Queen Charlotte Strait

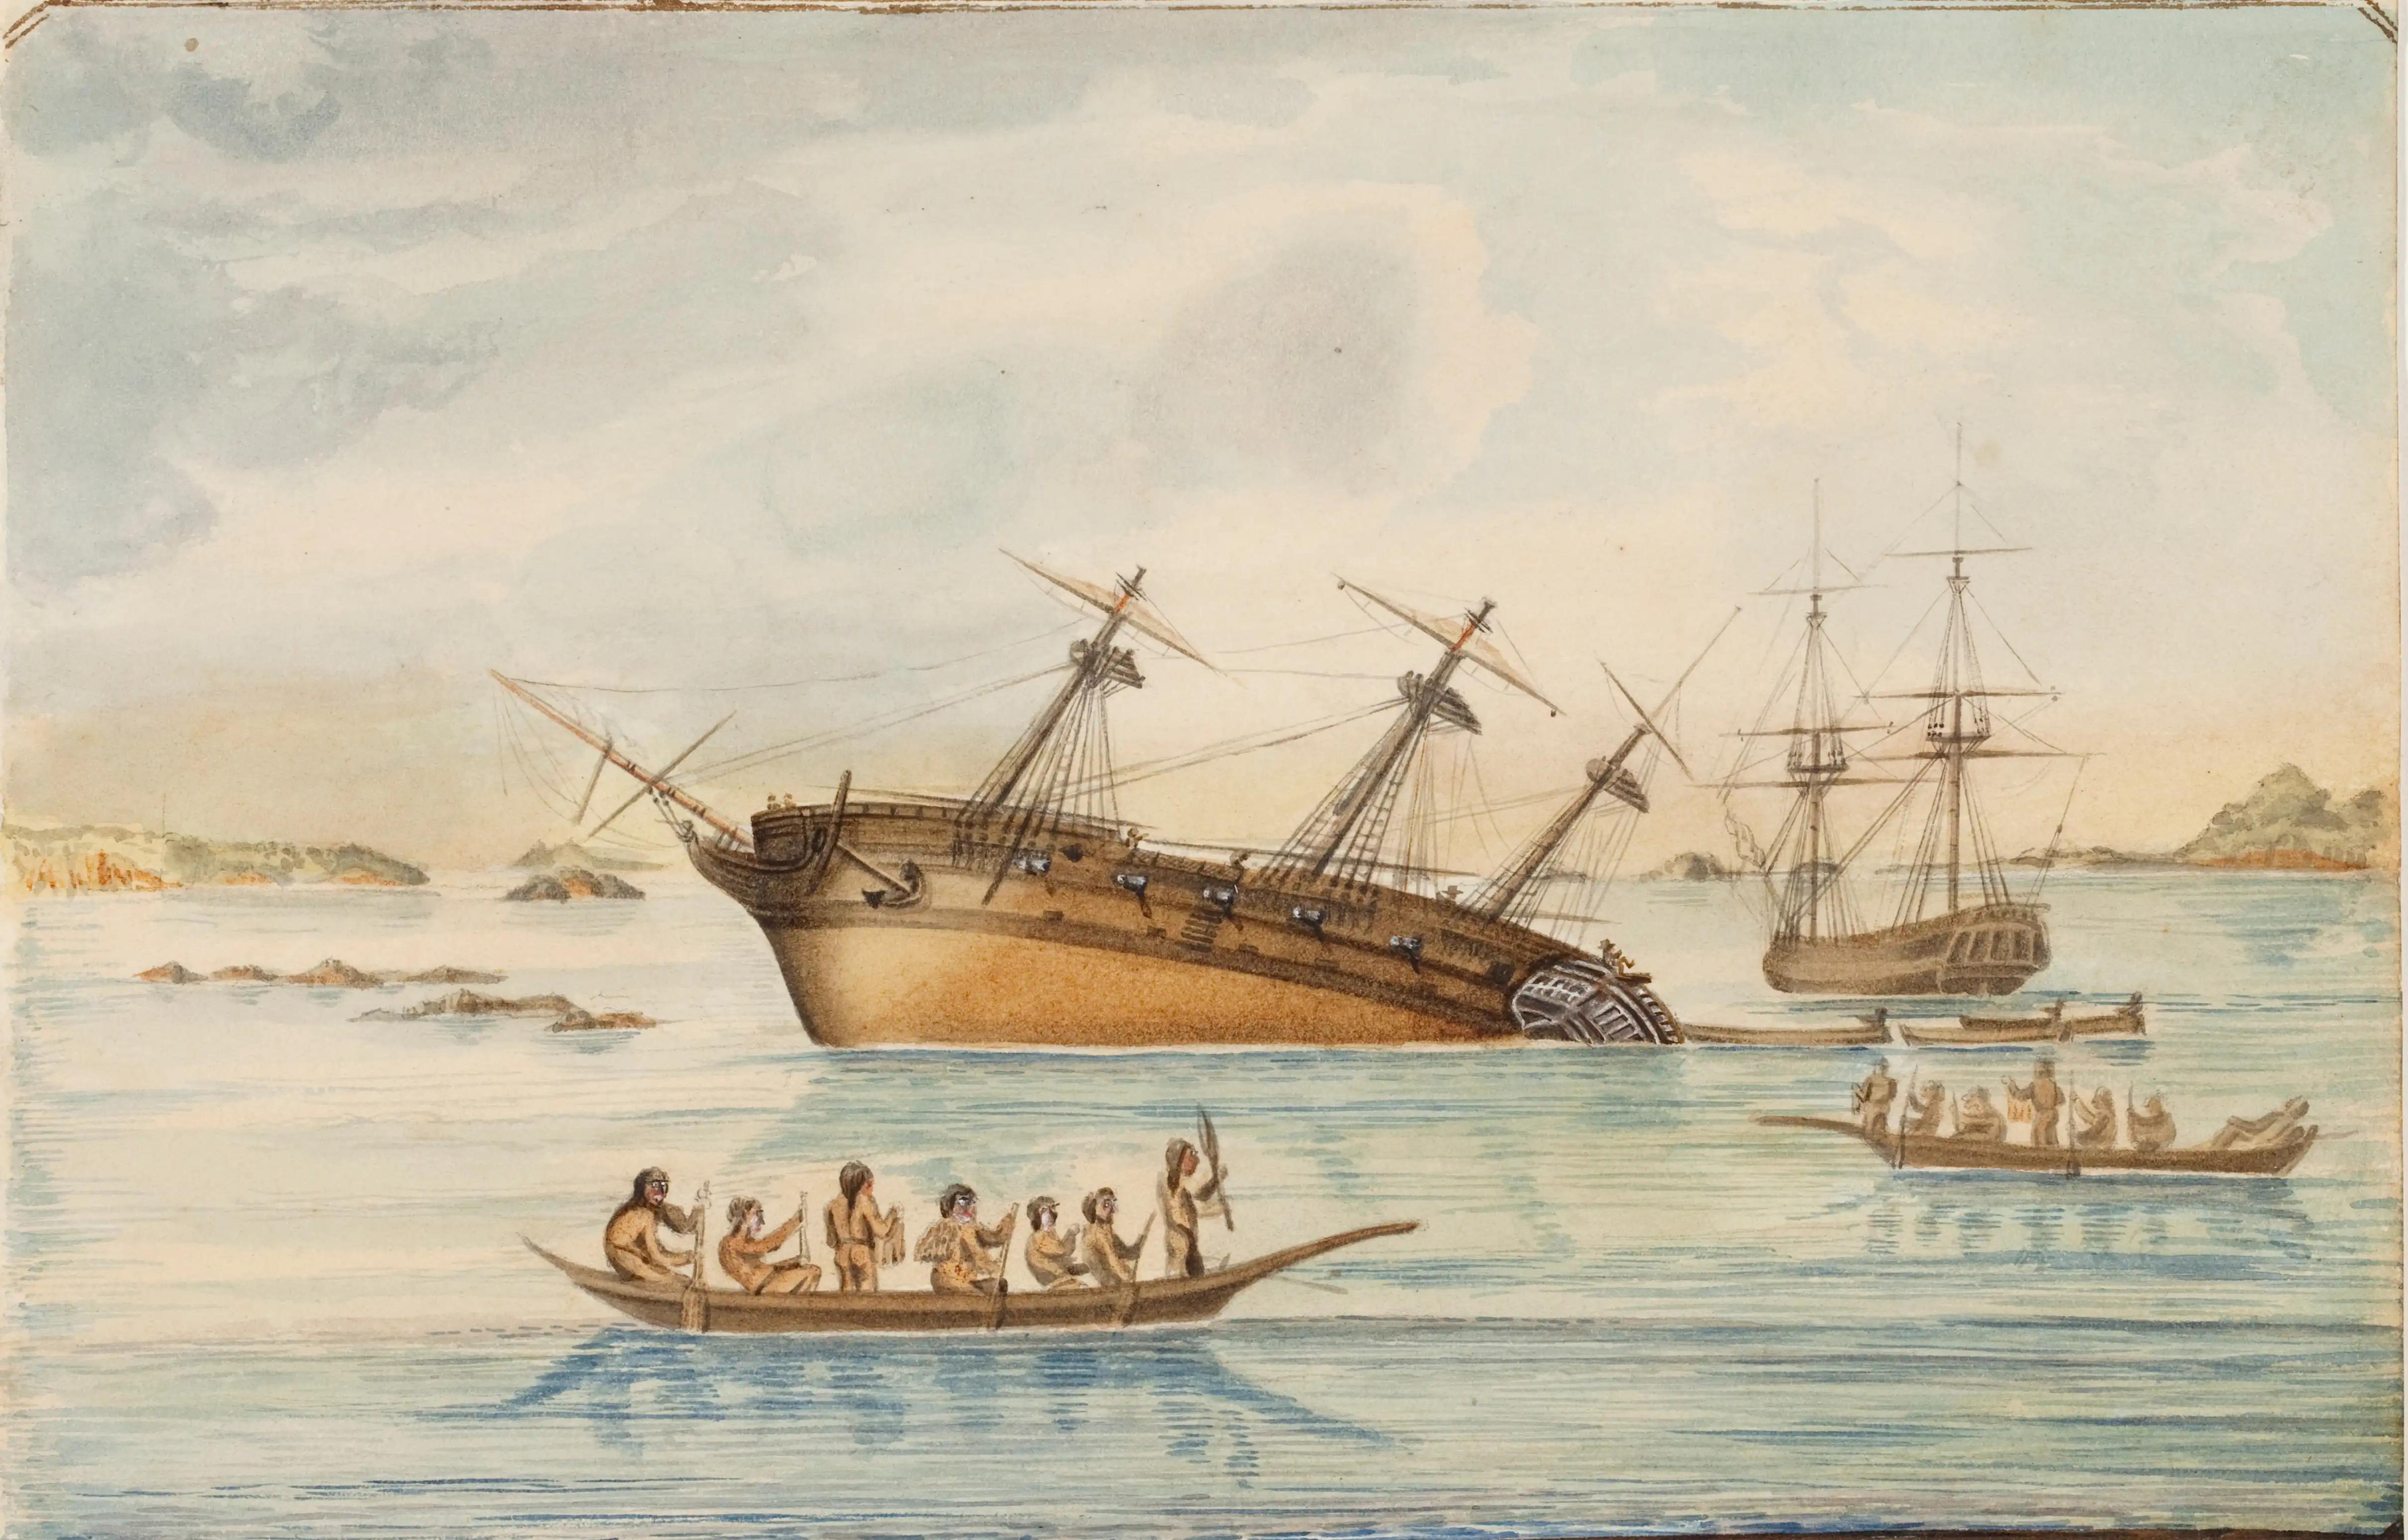
The "Discovery" ran aground in early August 1792 on hidden rocks in Queen Charlotte Strait near Fife Sound. Within a day the "Chatham" (at right) also ran aground on rocks about two miles away.

Queen Charlotte Sound was named by James Strange on August 5, 1786, in honour of Queen Charlotte, the consort of King George III. Strange was the leader of a fur trading expedition of two vessels, the "Captain Cook", under Captain Henry Lawrie, and the "Experiment", under Captain John Guise. During a boat excursion up Goletas Channel, Strange saw an opening ahead and named it Queen Charlotte Sound. The body of water he named was what is today known as Queen Charlotte Strait.